Large Magellanic Cloud

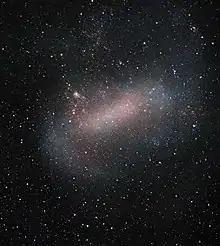
ESO's VISTA image of the LMC

The Large Magellanic Cloud has a prominent central bar and spiral arm. The central bar, with a radius of 6,900 light-years (2.13 kpc) and a position angle of about 121°, seems to be warped so that the east and west ends are nearer the Milky Way than the middle. In 2014, measurements from the Hubble Space Telescope made it possible to determine a rotation period of 250 million years.